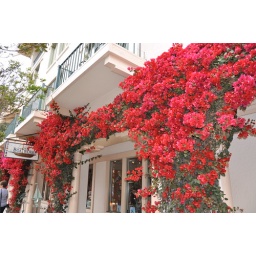
Beautiful red flowers along Cannery Row in Monterey. This was at the Monterey Plaza Hotel and Spa.